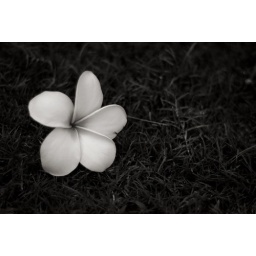
Shot RAW. Processed in UFRaw and black and white processing th digiKam.